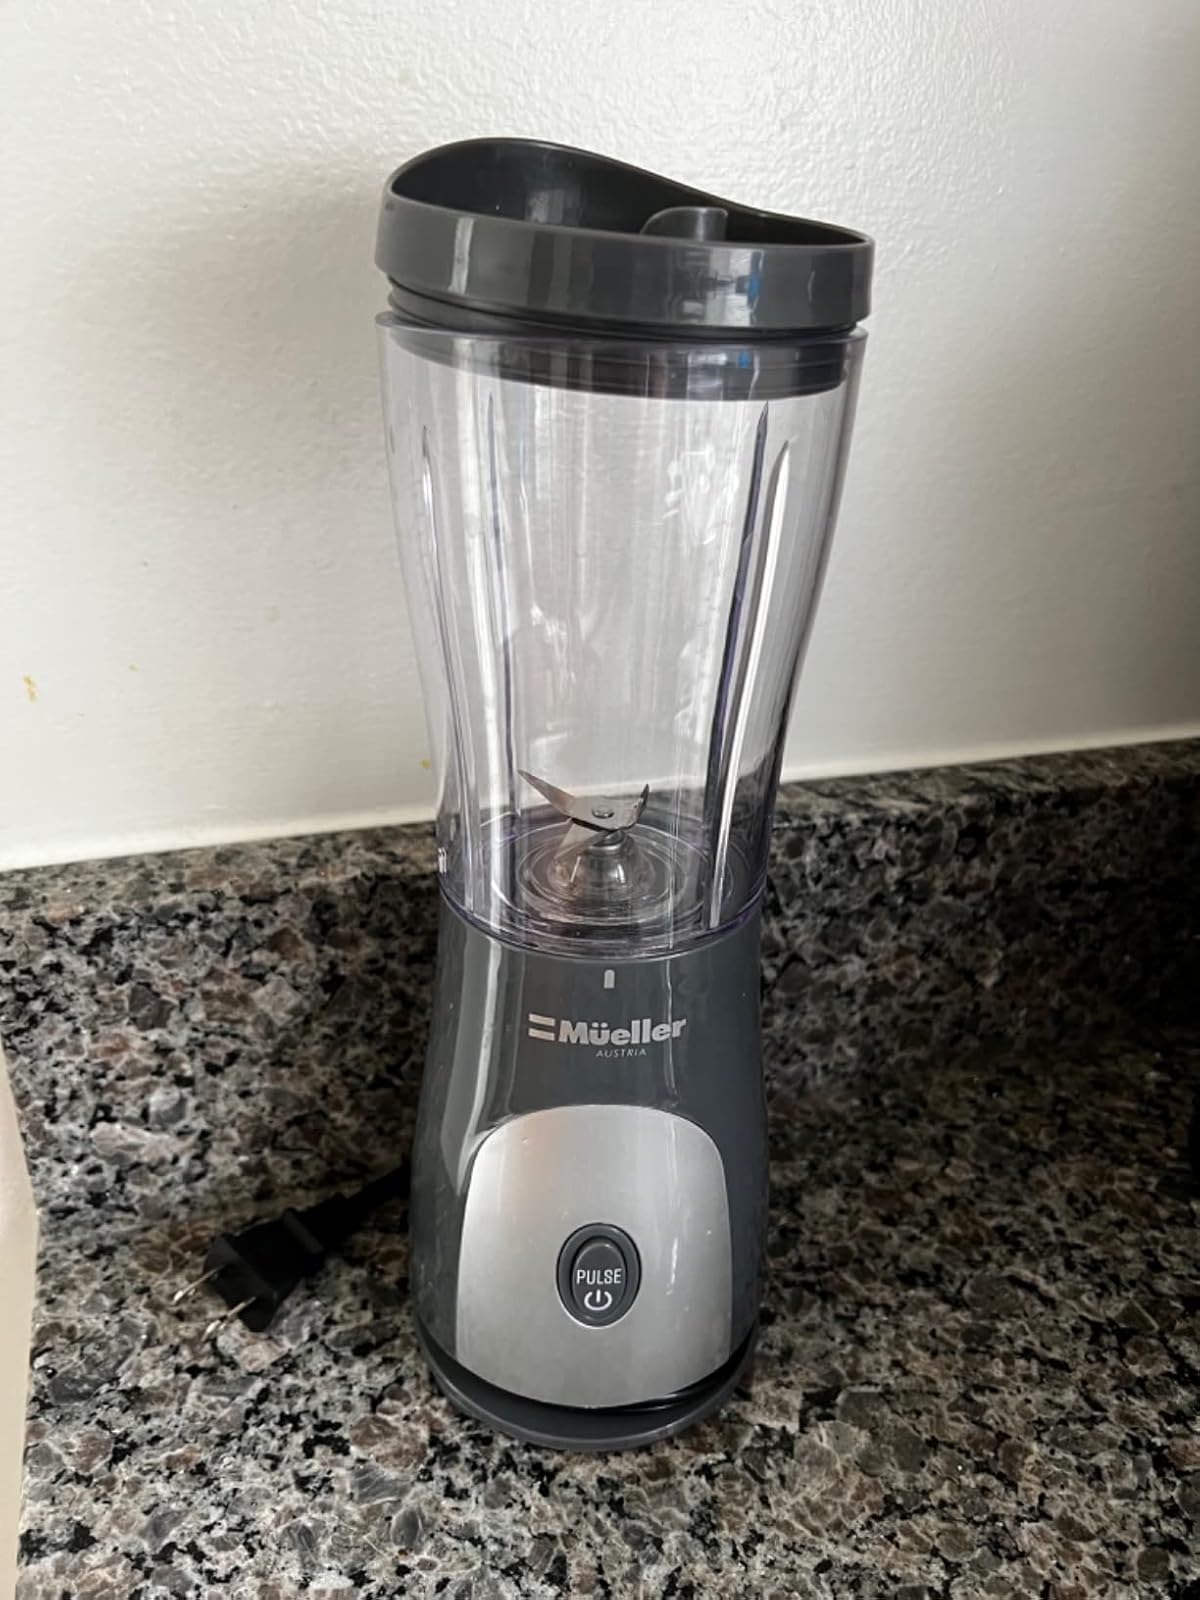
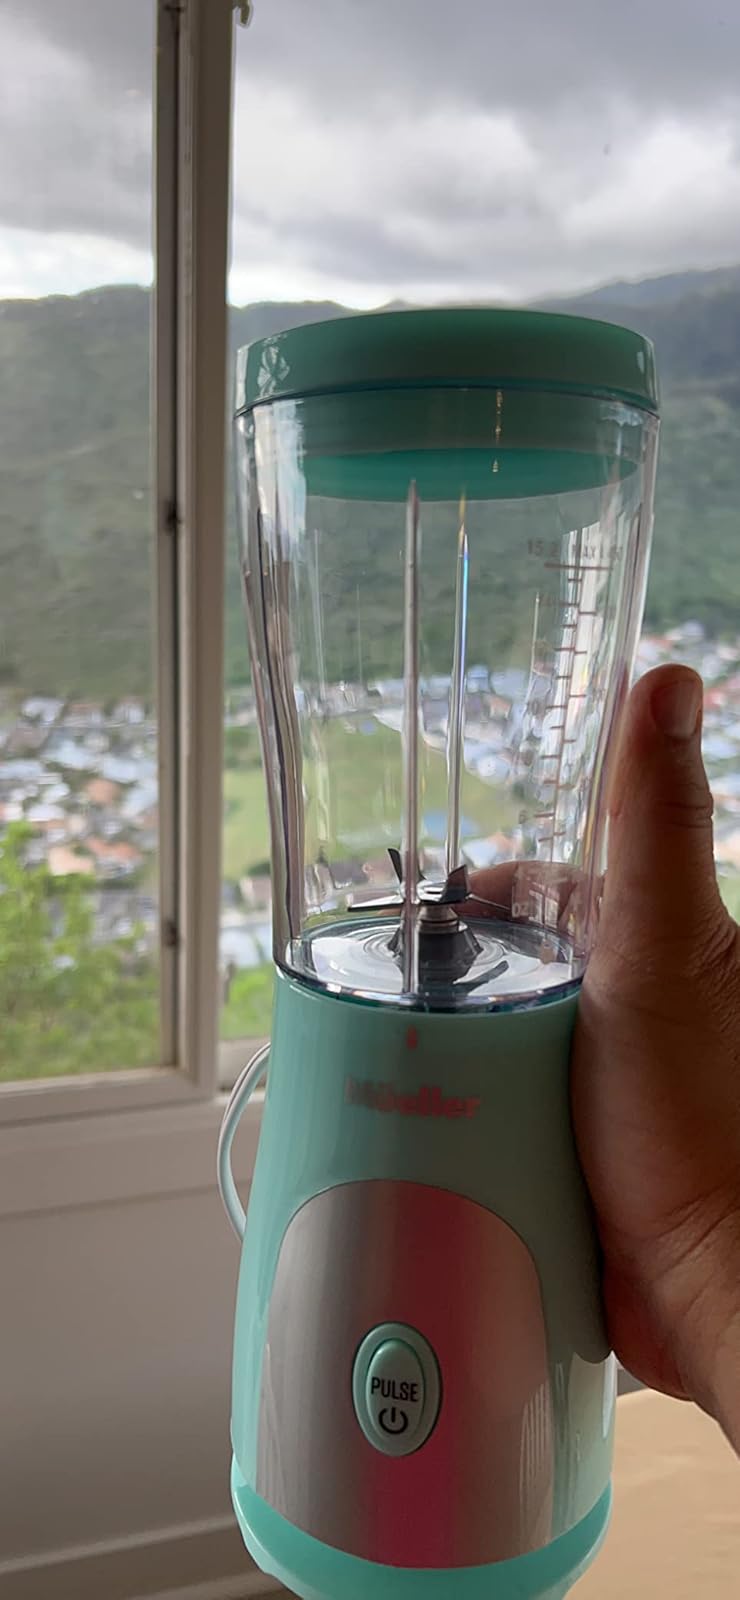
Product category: items_blender
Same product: no